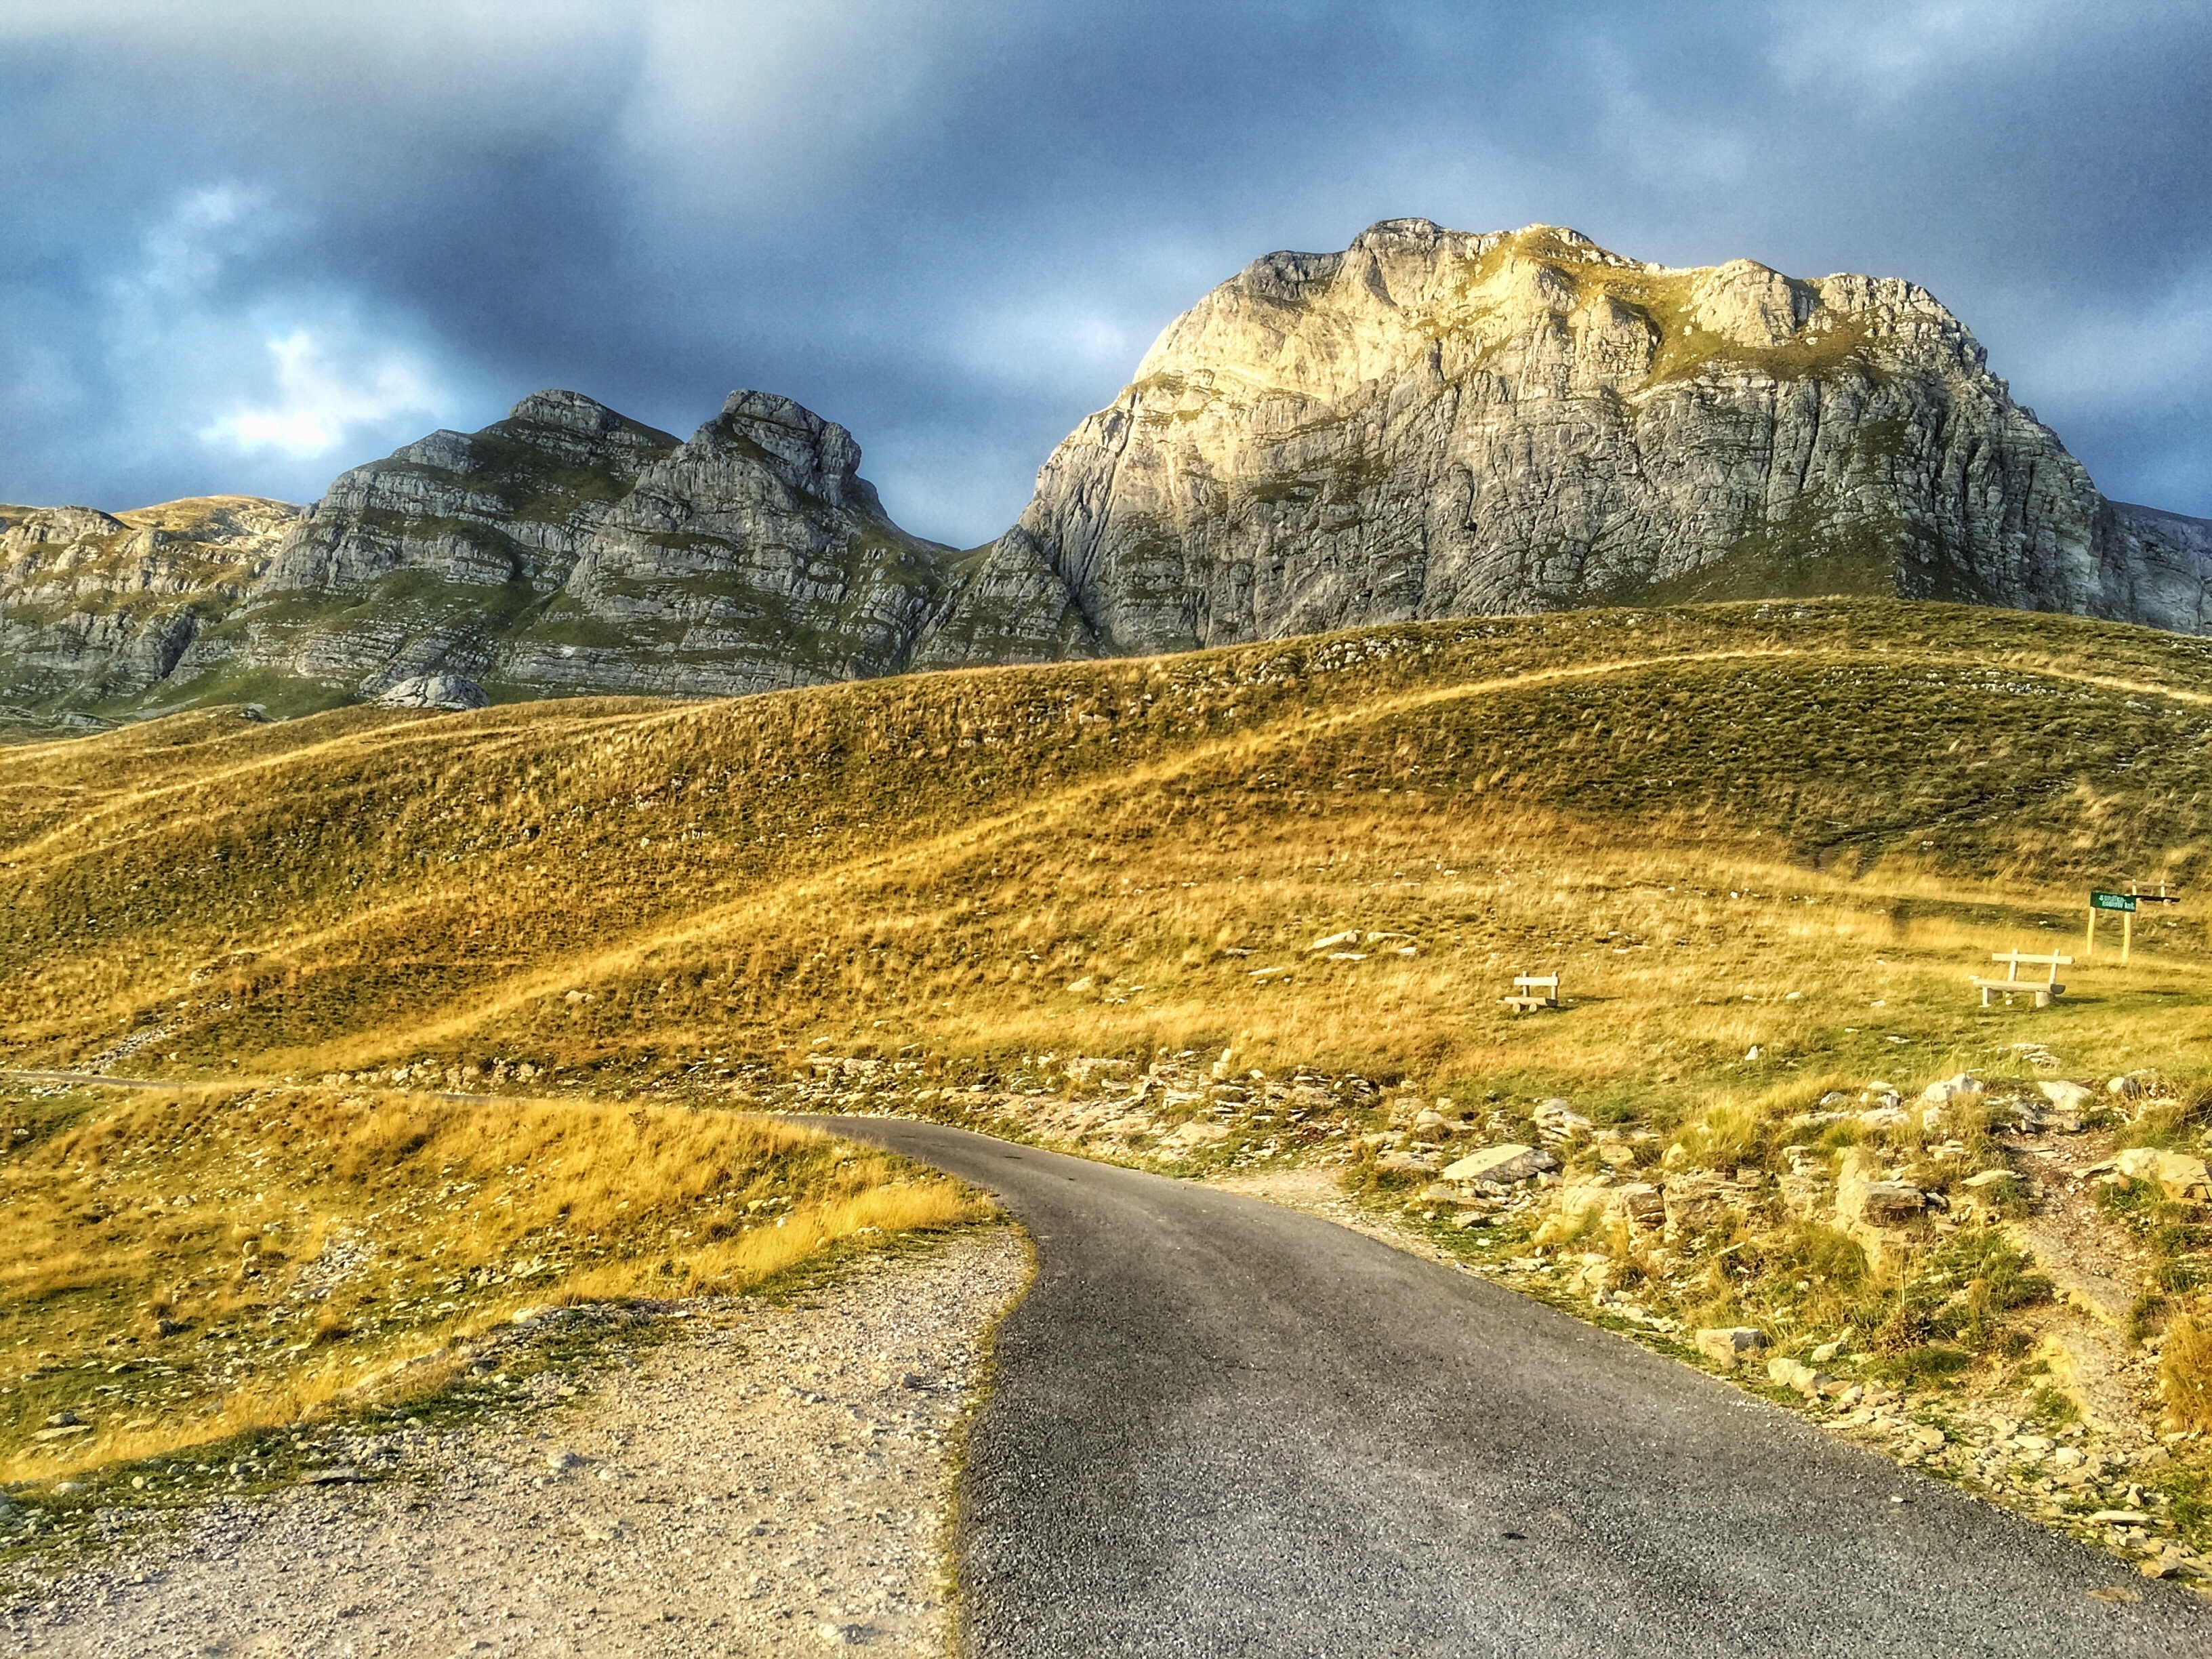
landscape, tree, path, grass, rock, wilderness, mountain, cloud, sky, road, field, meadow, sunlight, hill, view, valley, mountain range, mediterranean, motorcycle, rocky, yellow, highland, terrain, national park, ridge, tour, geology, mountains, alps, grassland, plateau, escarpment, fell, elevation, tundra, montenegro, rural area, mountain pass, balkan, meteorological phenomenon, grass family, mountainous landforms, ecoregion, mount scenery